Follis

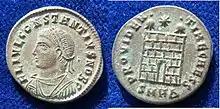
Caesar Constantius II on a follis AE3, 18 mm, of Heraclea of the year 325.

The term "follis" is used for a large bronze Roman coin denomination introduced by Diocletian in about 294. The term "nummus" is now thought to be the actual ancient term, but usage of "nummus" has not caught on. At first the follis weighed about 10 grams and was about 4% silver, with a thin layer of silver on the surface. Over the next decades it declined both in size and in silver content.